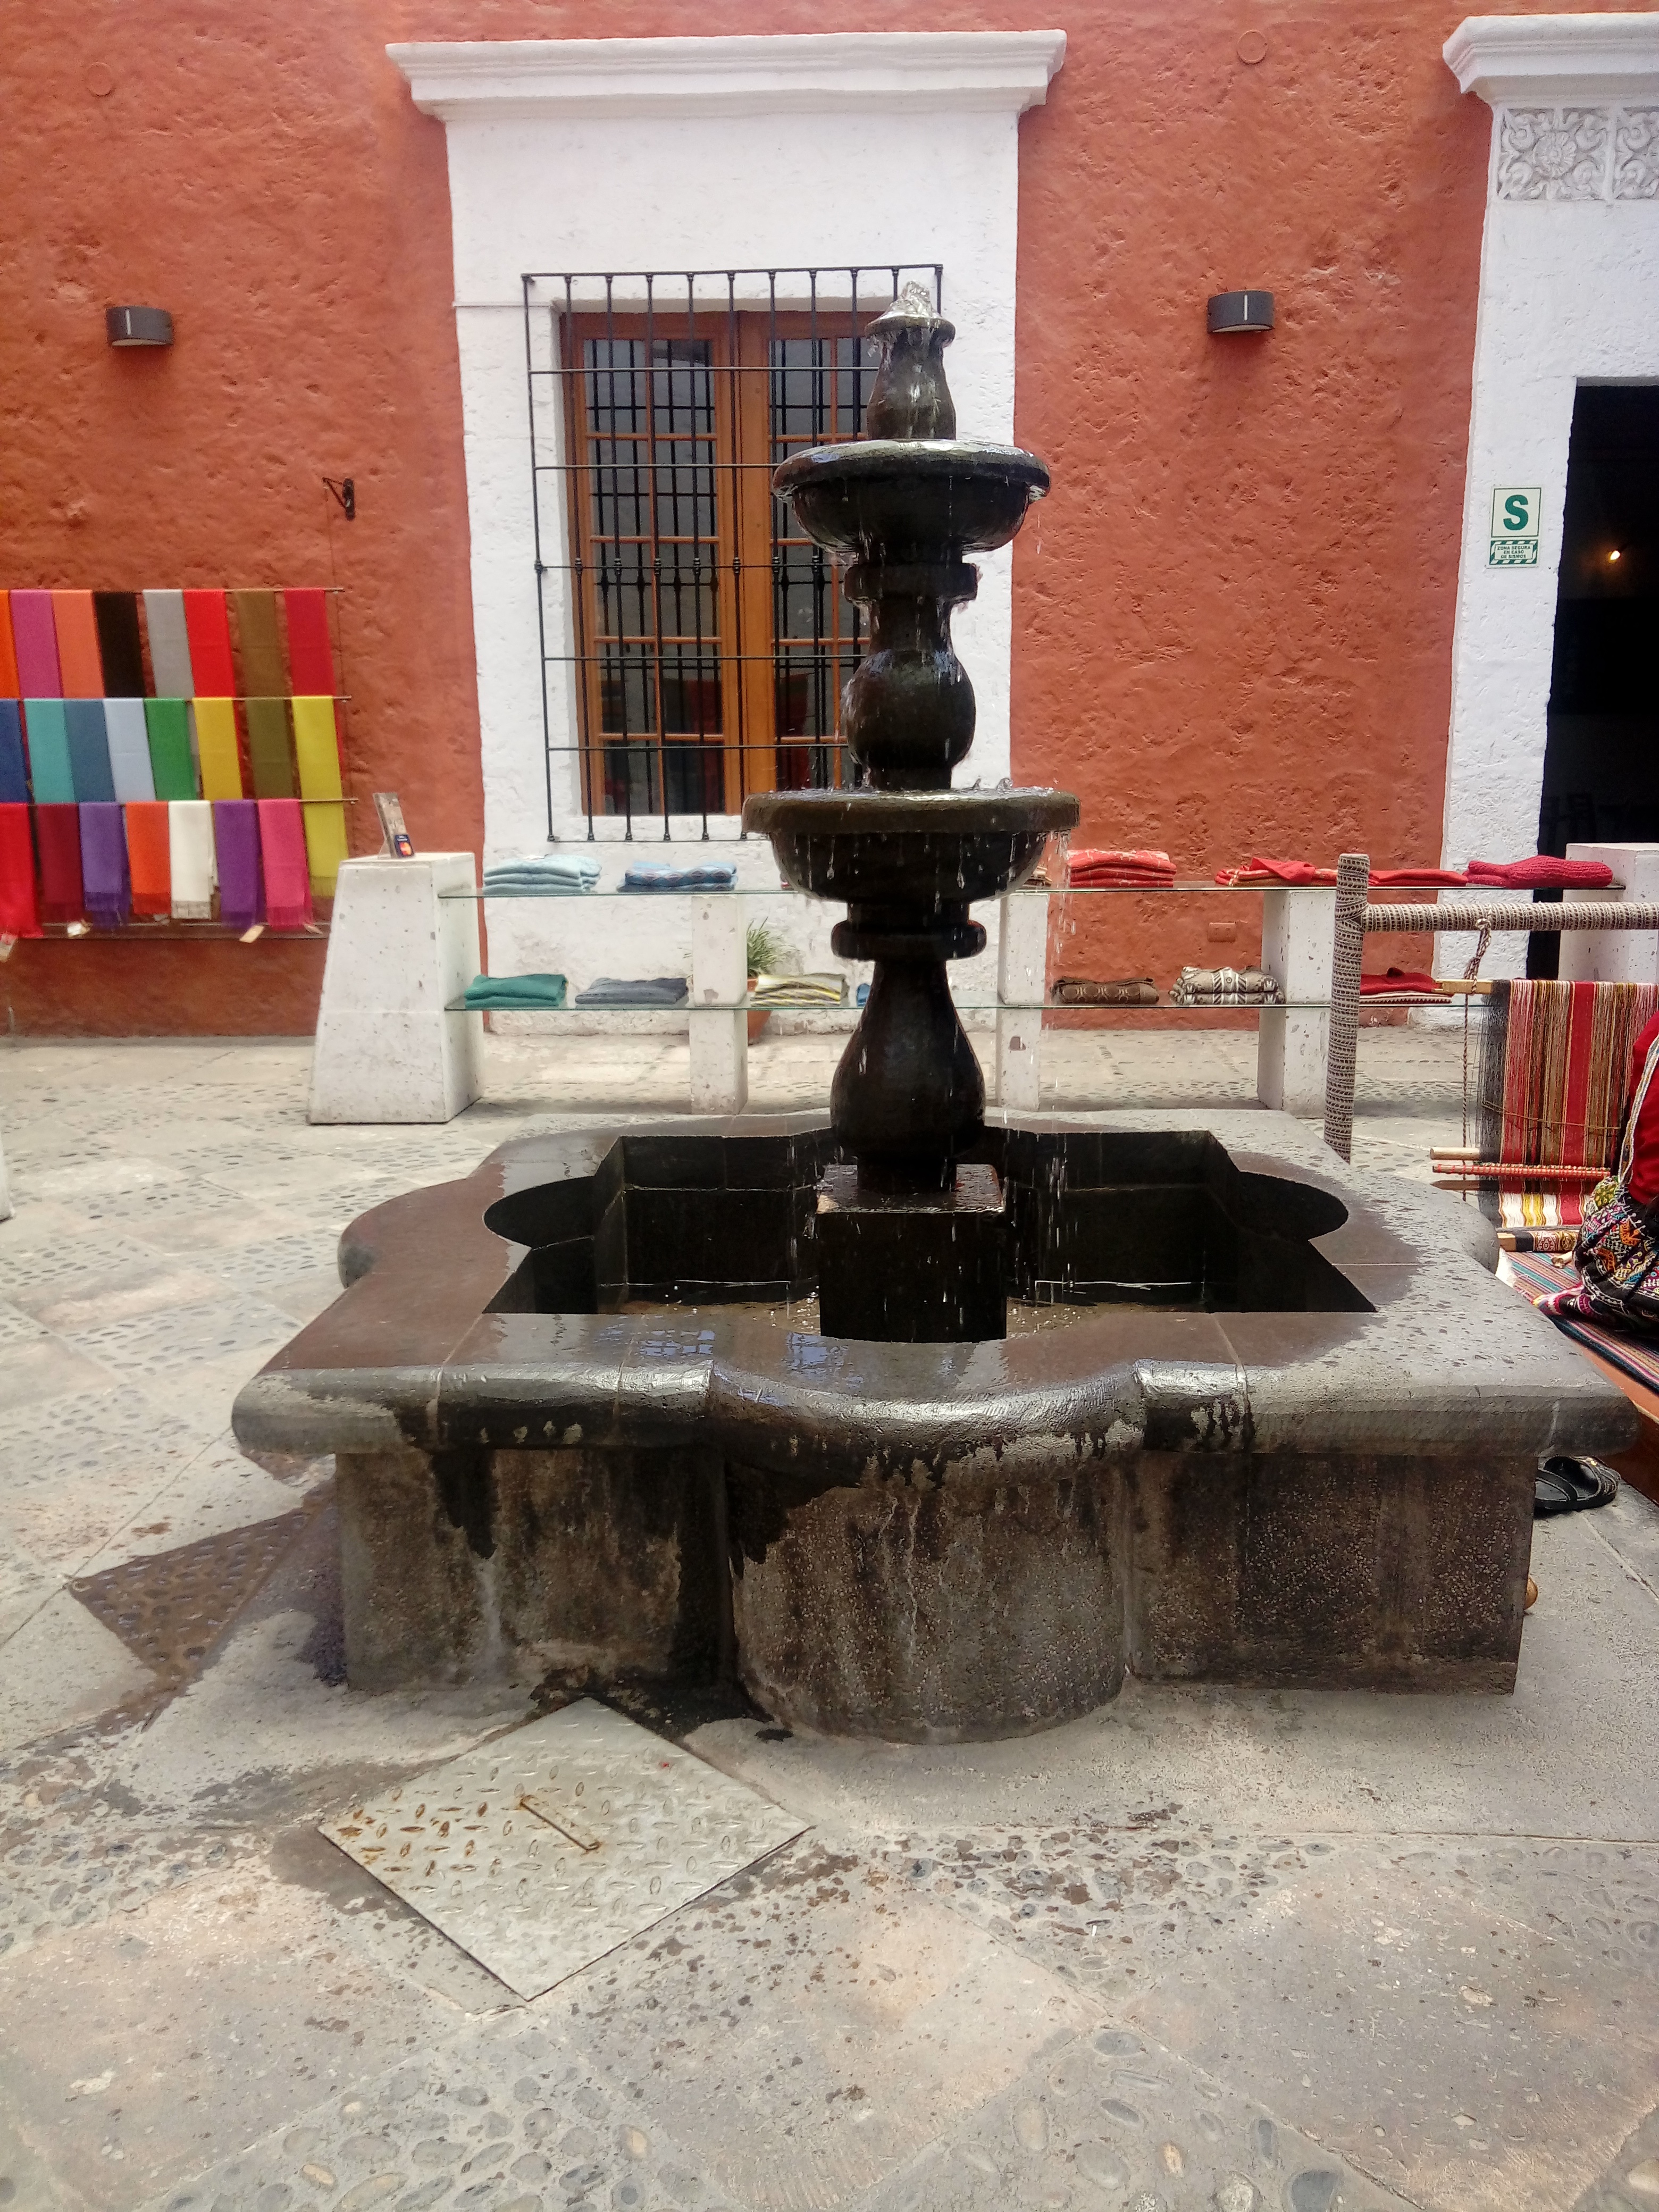
wood, furniture, temple, tourist attraction